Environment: lab
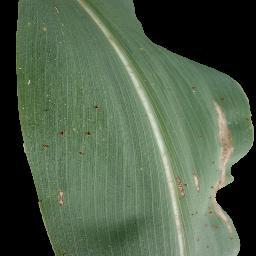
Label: common_rust